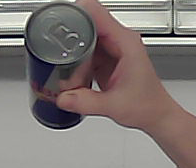
Product: redbull_energydrink